Cincinnato Baruzzi

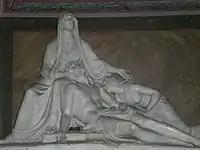
Modeled after Canova's design, this sculpture is found in the neoclassical S.S. Salvatore church in Terracina, Lazio.

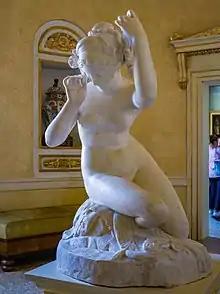
Sculpture of "Silvia fixing her hair" by Baruzzi in Brescia

Cincinnato Baruzzi was born in Imola. His parents were Vincenzo Luigi and Maria Tadolini, the daughter of the architect Francesco Tadolini. Baruzzi's first schooling was completed in Imola but in 1814 he enrolled into the "Scuola di Ornato, di Anatomia e di Elementi di Figura" at the Accademia di Belle Arti of Bologna, that was at that time run by Giacomo De Maria.